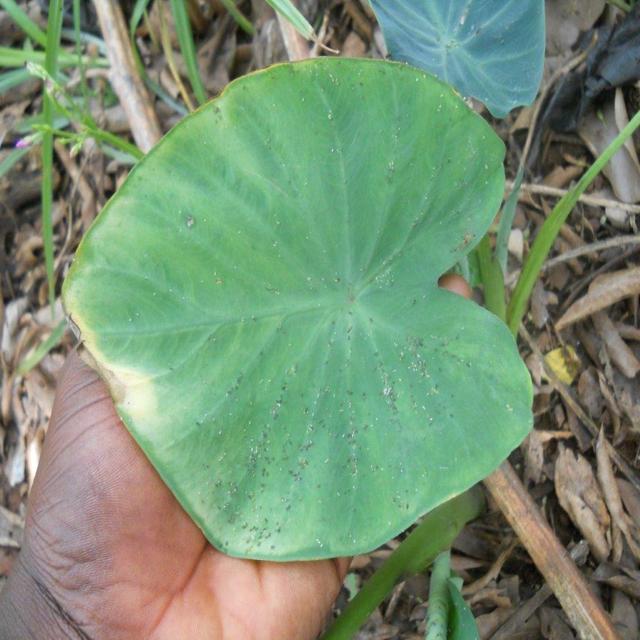
Label: Early_Blight